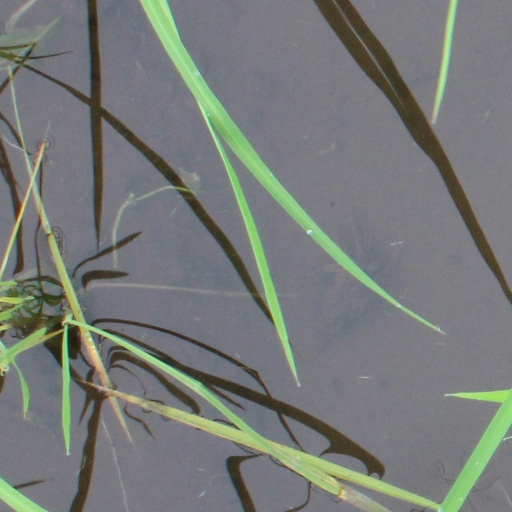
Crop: rice